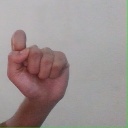
अक्षर: घ